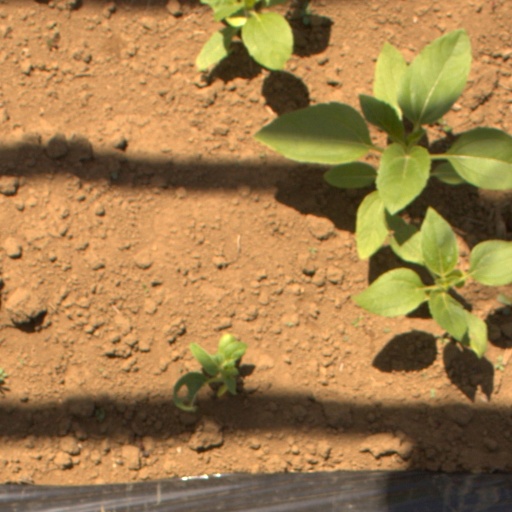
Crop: Jerusalem artichoke